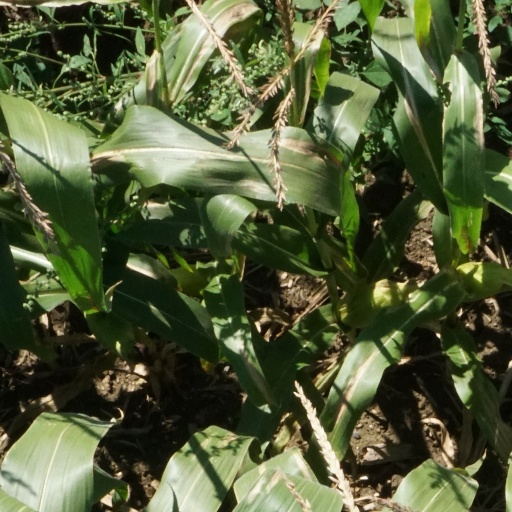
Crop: maize; corn